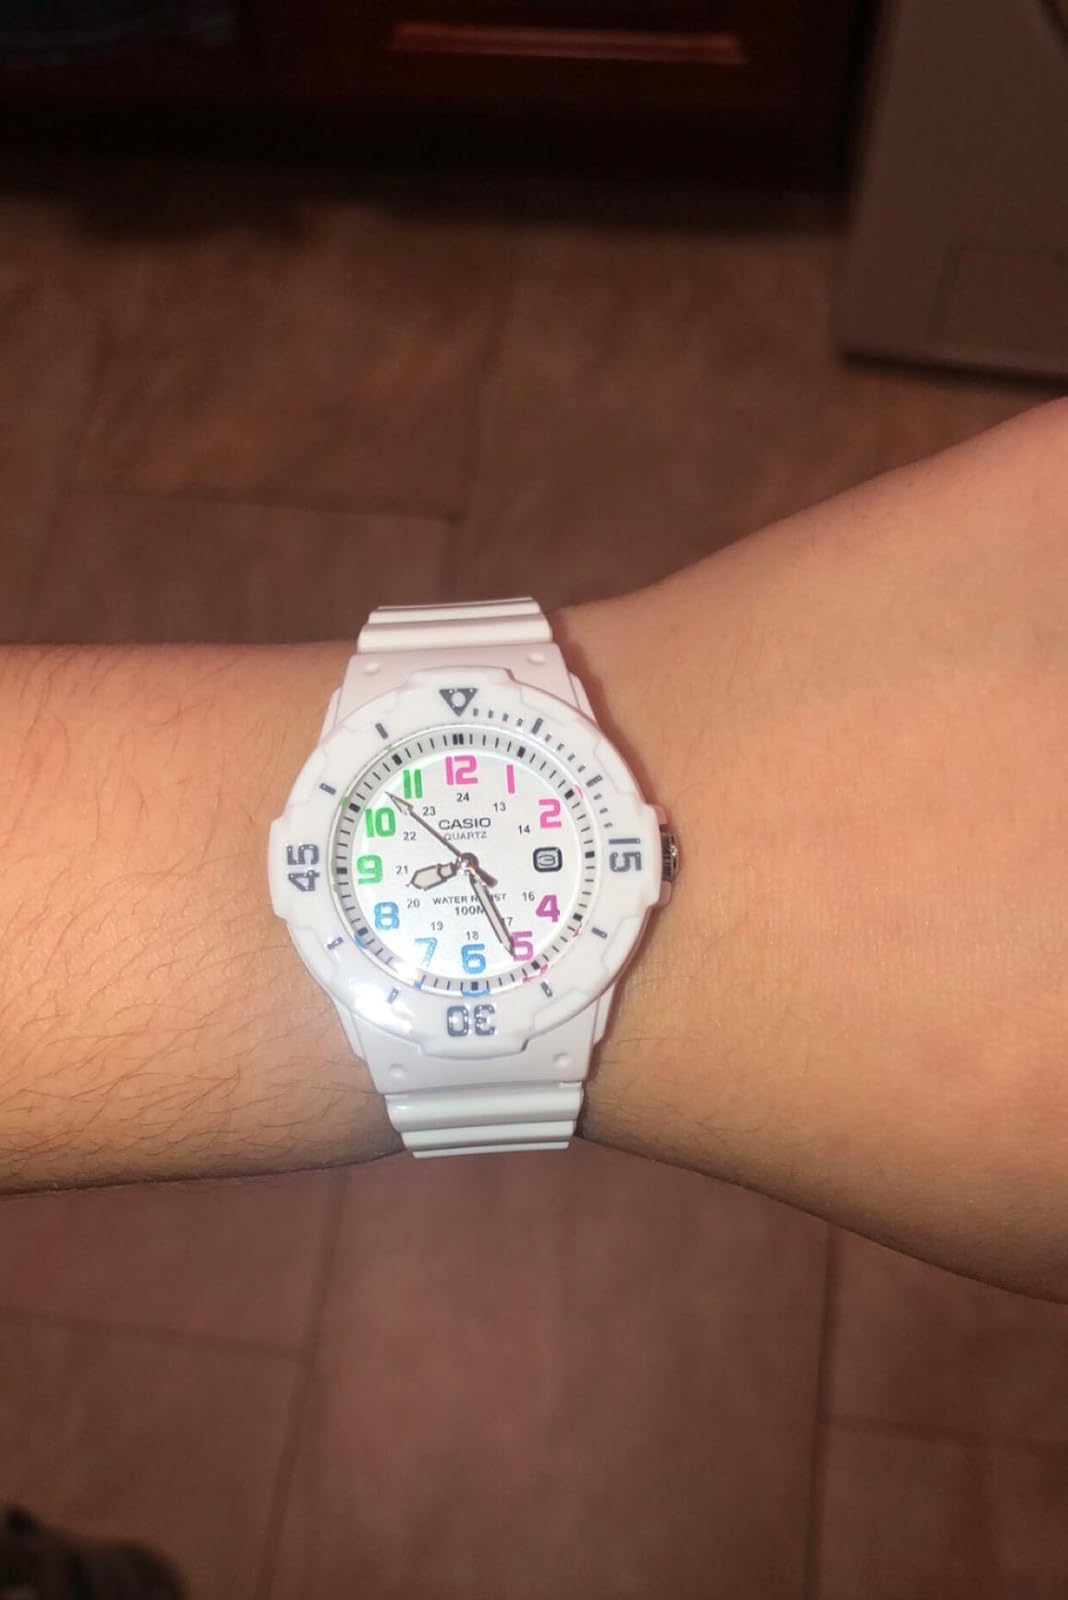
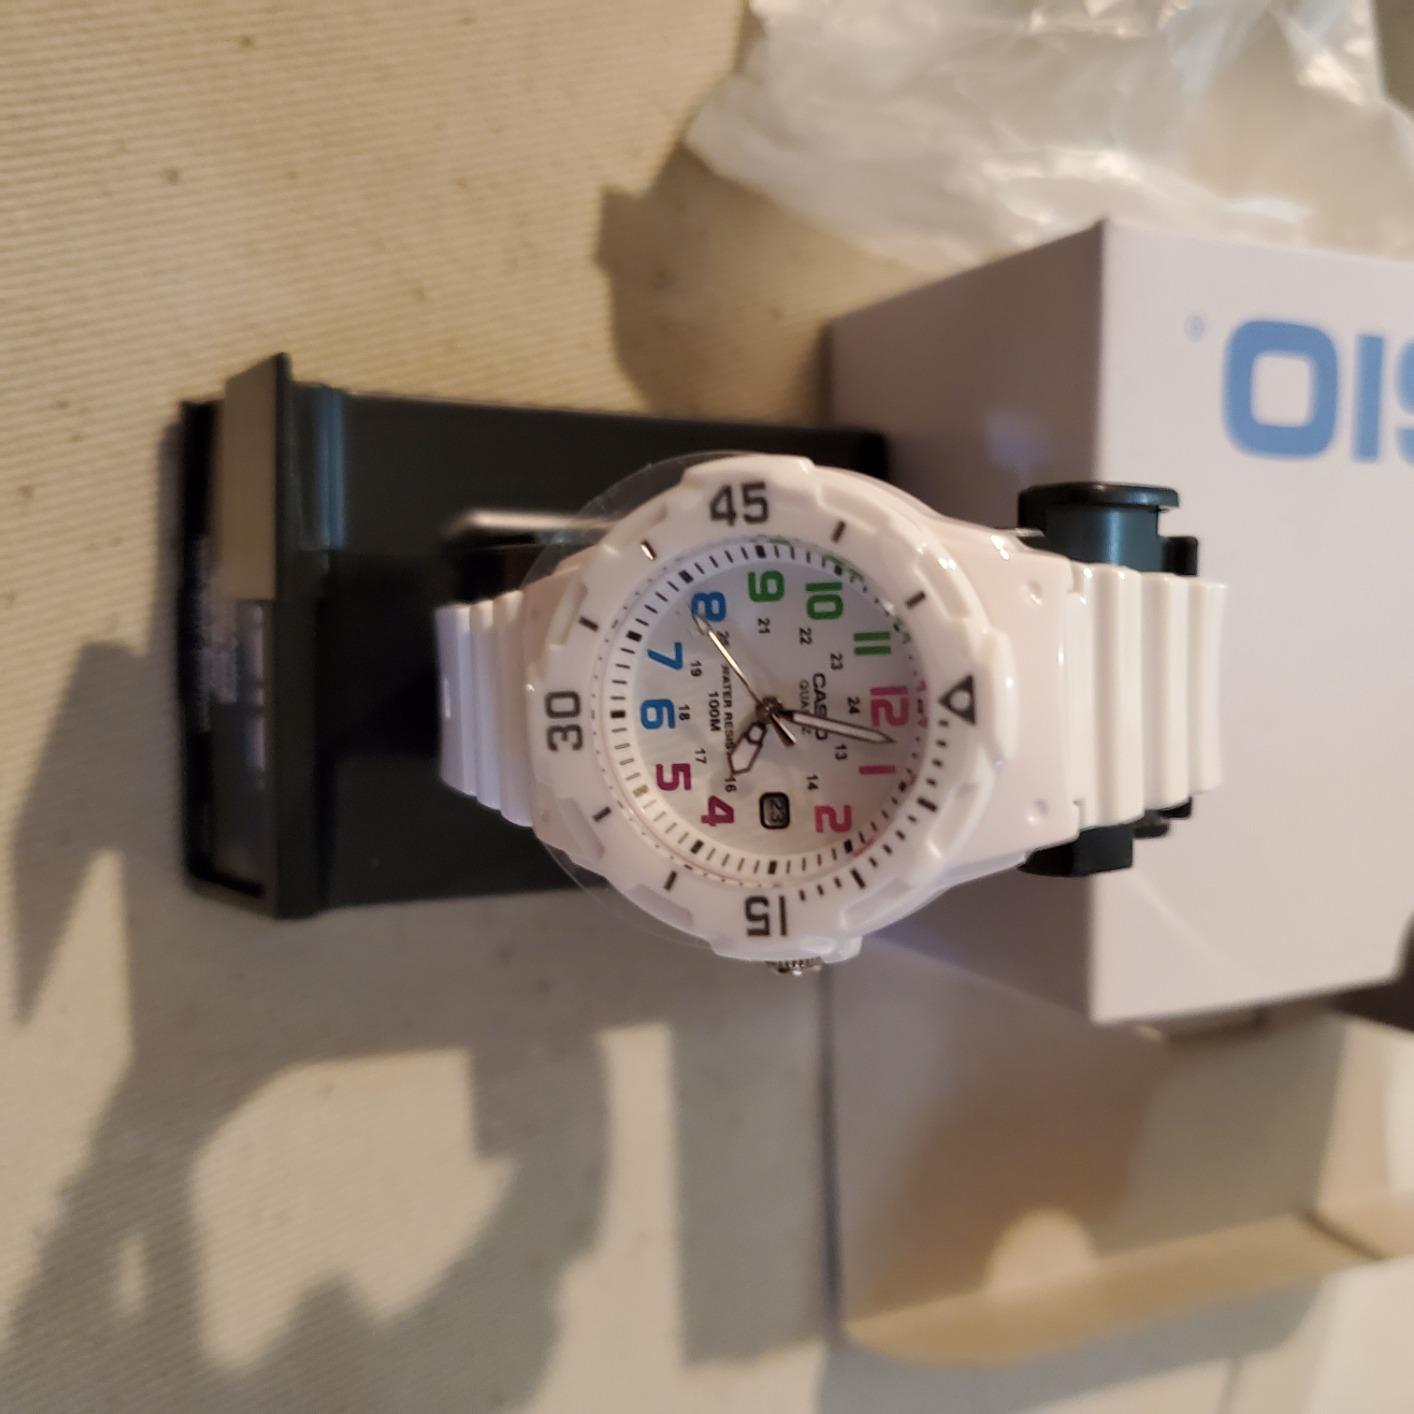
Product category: accessories_watch
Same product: yes